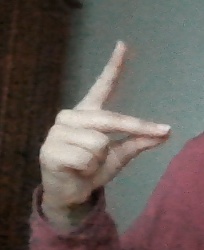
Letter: ta